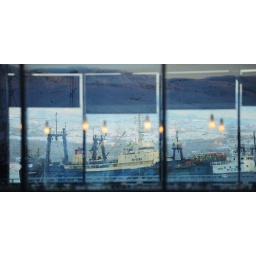
A ship in a cafe window